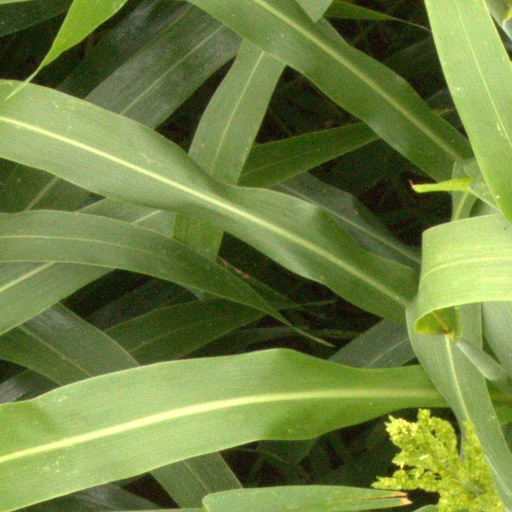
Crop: sorghum